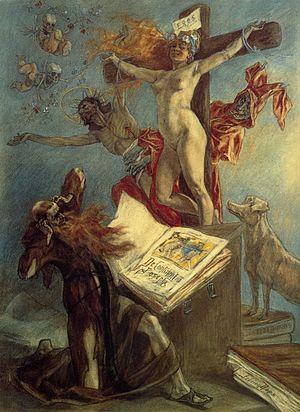
La Tentation de saint Antoine, dessin au pastel de Félicien Rops (1878, Bibliothèque royale de Belgique).
Félicien Rops est un peintre, dessinateur, illustrateur et graveur belge, né à Namur le 7 juillet 1833 et mort à Essonnes le 23 août 1898.
La Société libre des beaux-arts est une association bruxelloise formée en 1868 par des artistes belges pour réagir contre l'académisme et à l'avancée réaliste dans la peinture.
Le Groupe des Vingt est un cercle artistique d'avant-garde fondé à Bruxelles en 1883 par Octave Maus. Émanant d'une scission du cercle L'Essor, il a été continué après 1894 par La Libre Esthétique. Les membres du groupe des XX sont appelés « vingtistes ».
La Tentation de saint Antoine est le titre de nombreuses œuvres traitant du thème de la tentation d'Antoine le Grand : ce saint, retiré dans le désert d'Égypte, y subit la tentation du Diable sous la forme de visions des voluptés terrestres. Saint Antoine a soutenu saint Athanase dans sa lutte contre les Ariens et celui-ci a écrit après sa mort une Vita Antonii, qui est le point de départ de la légende: saint Athanase relate en effet les tentations du Diable qui apparaît lui-même ou envoie à l'ermite des animaux féroces qui l'assaillent. Au 13ᵉ siècle, s'appuyant sur saint Athanase qu'il cite, Jacques de Voragine a résumé sa vie dans La Légende dorée. De nombreux peintres se sont inspirés de ce récit. Au 19e siècle, Flaubert écrit trois Tentations de saint Antoine dont il ne publie que la dernière en 1874. Il s'éloigne de la tradition hagiographique en créant des hallucinations nouvelles au cours desquelles Antoine voit apparaître les religions et les hérésies des premiers siècles du christianisme. Dans la version de 1874, l'ermite retrouve sa sérénité en découvrant l'origine de la vie, sous la forme d'êtres microscopiques.